Great Basin Desert

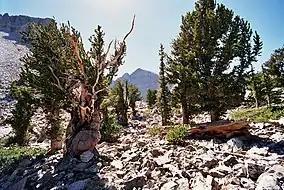
A grove of Great Basin bristlecone pines

Isolated from one mountain range to the next, montane communities in the region have long individual histories, each one affected differently by chance factors of migration over vast expanses of desert. Smaller communities are also vulnerable to adverse effects of climate change and to genetic drift.